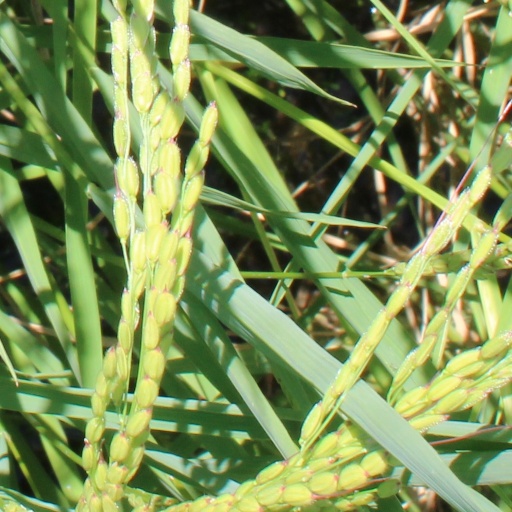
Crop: rice